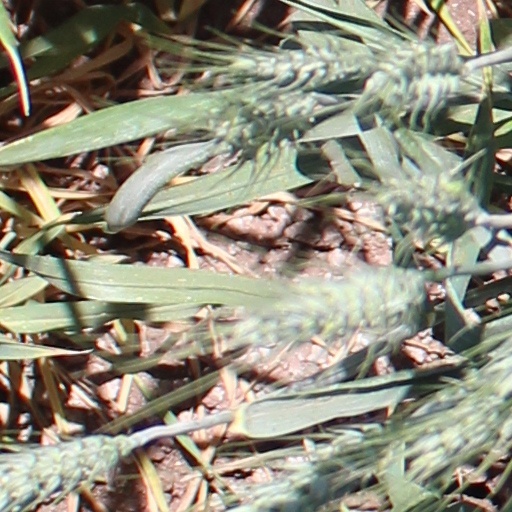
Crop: wheat